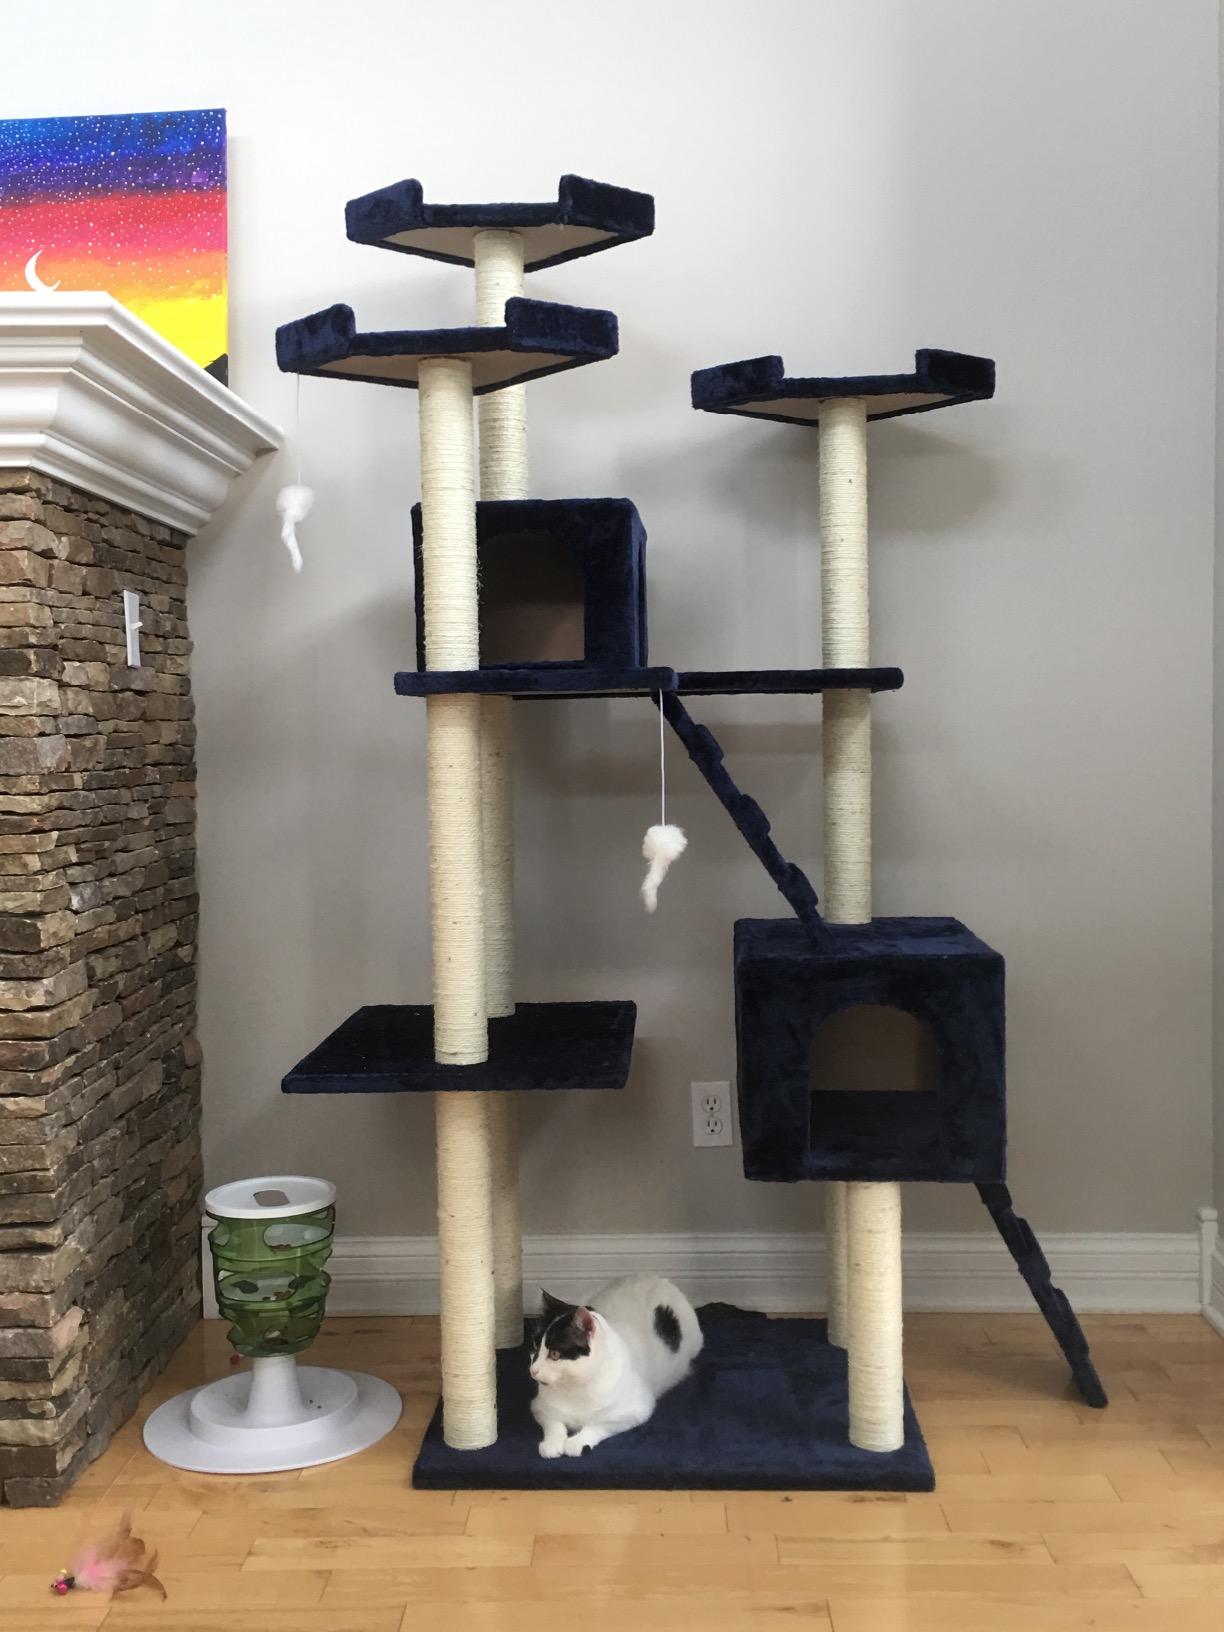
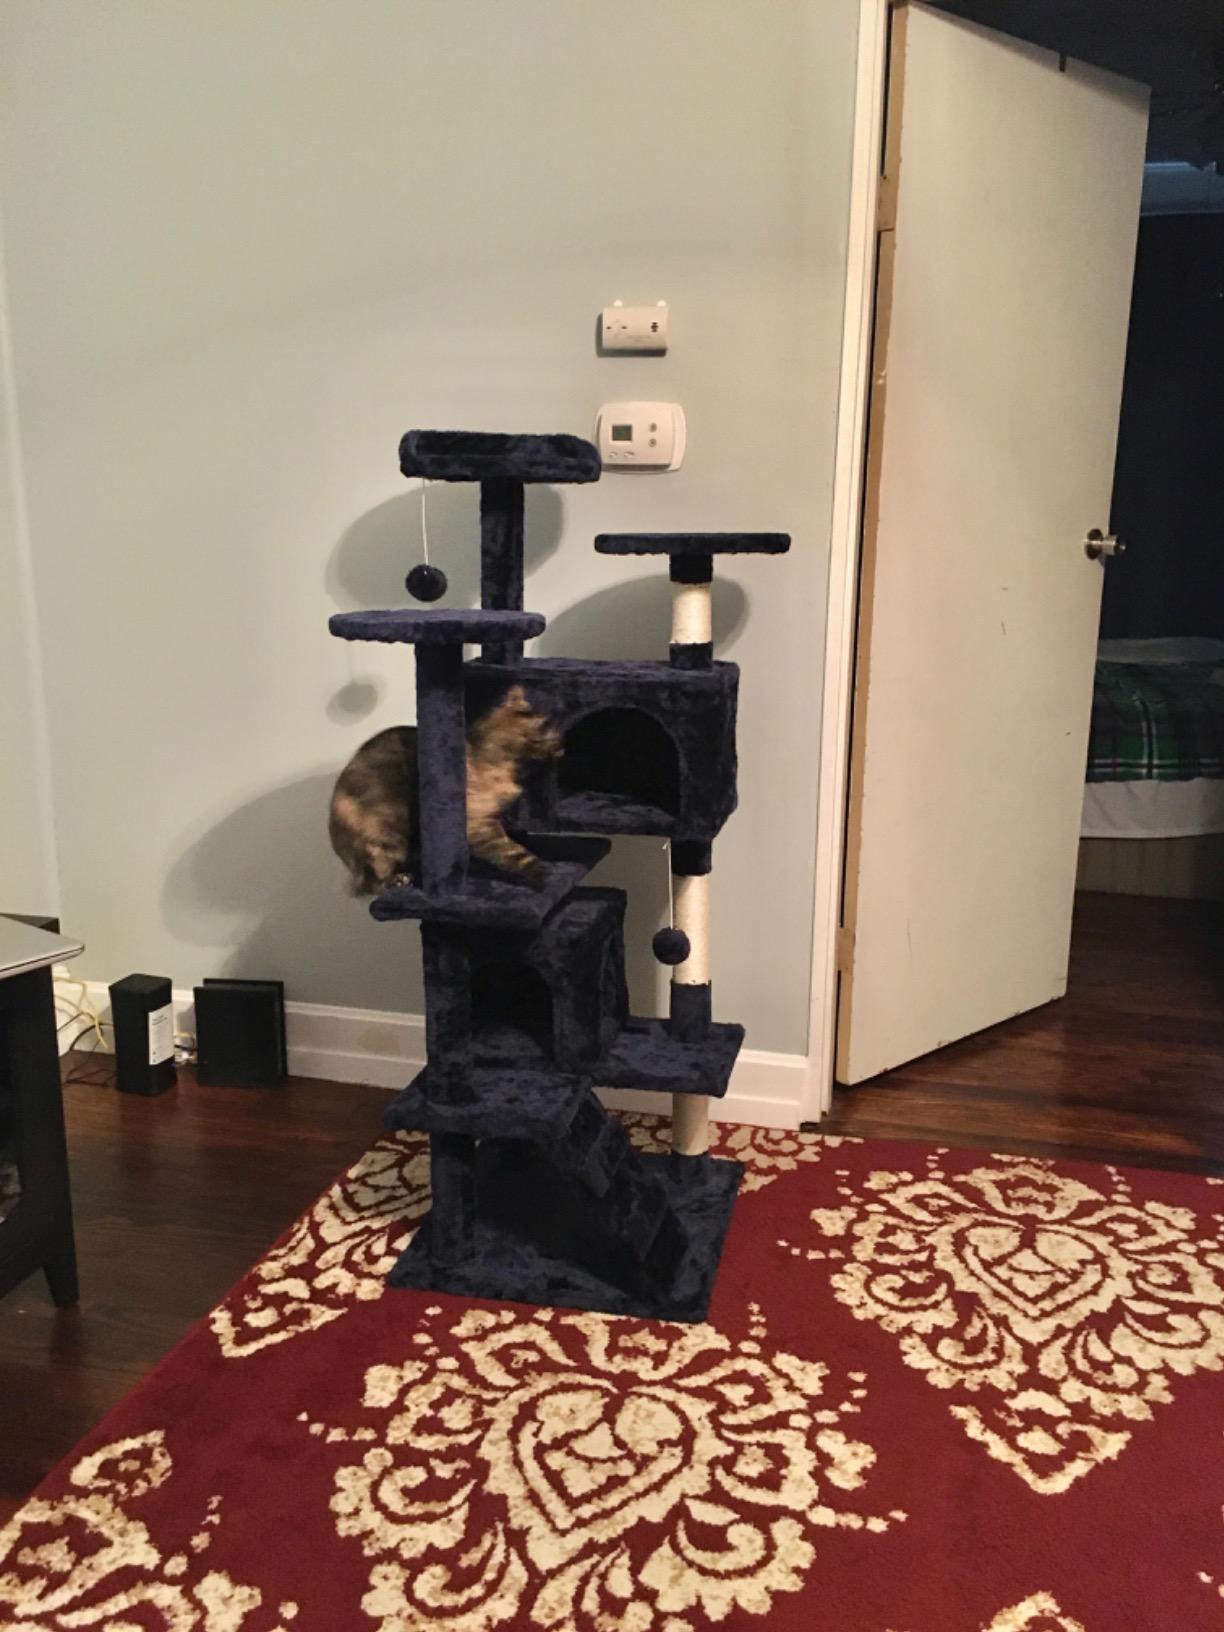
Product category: items_cat tree
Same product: no